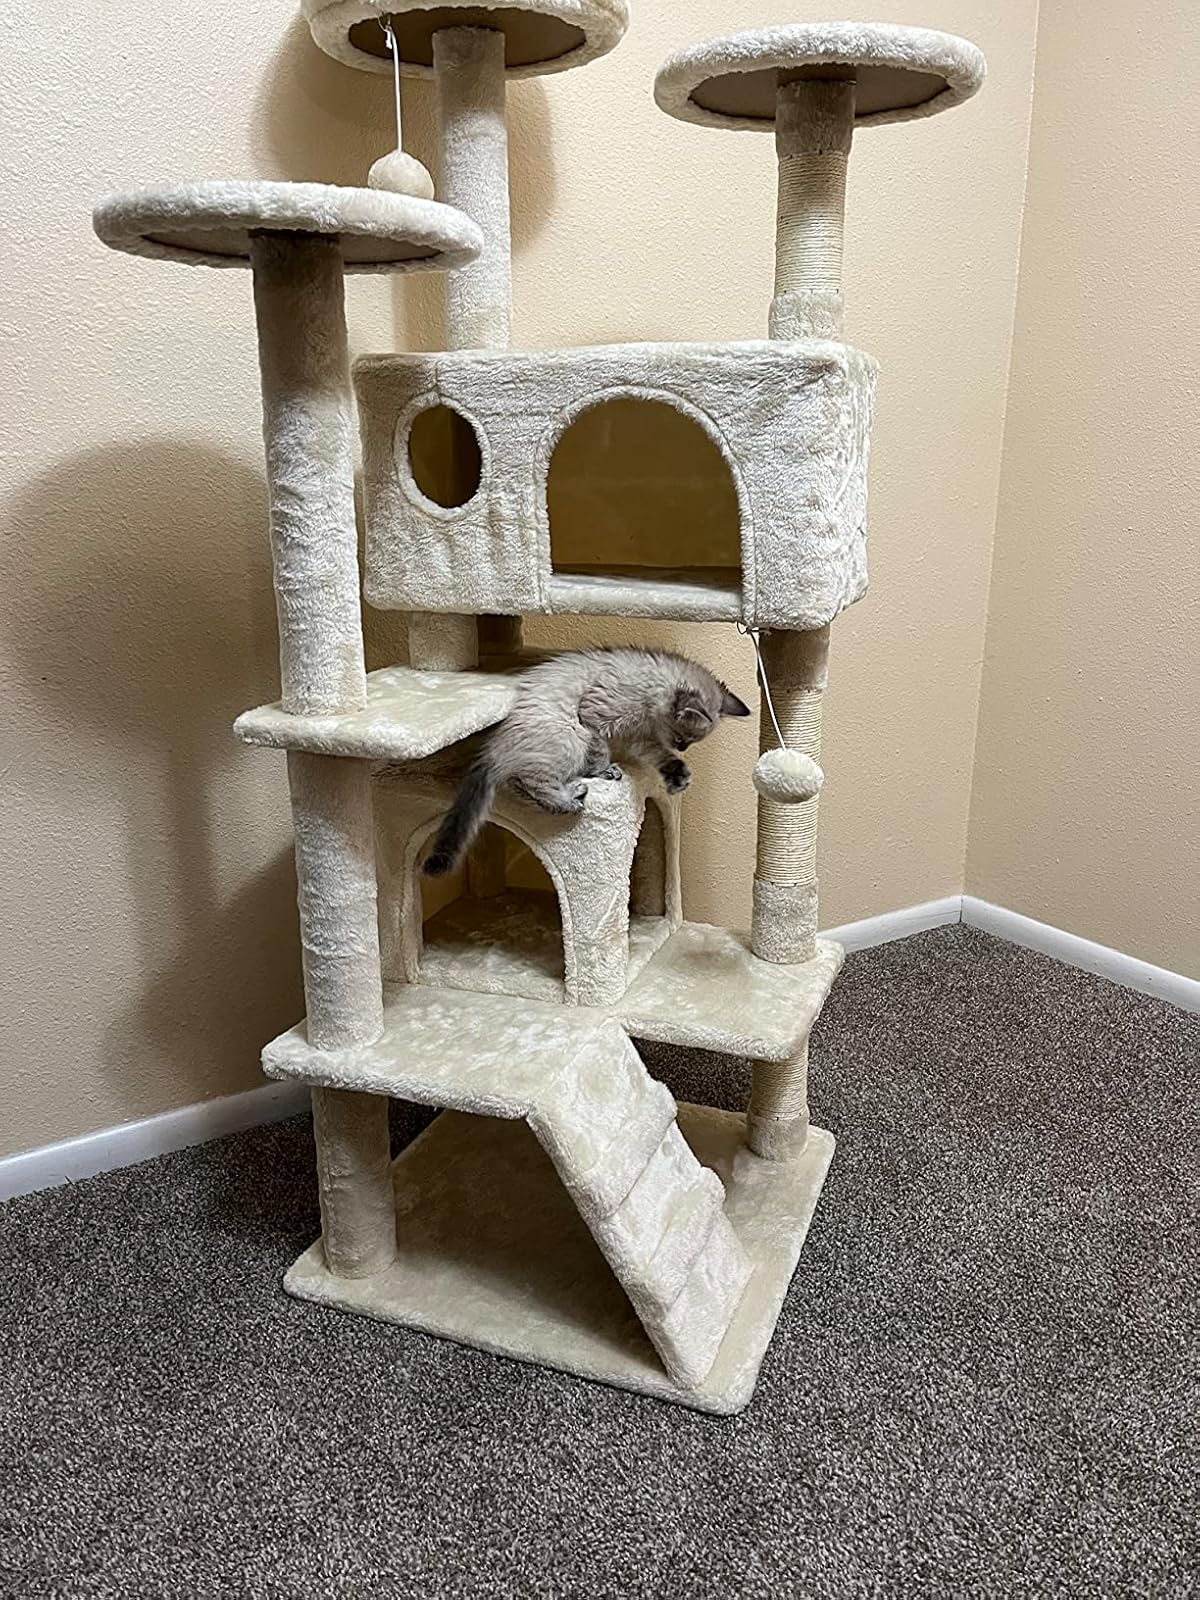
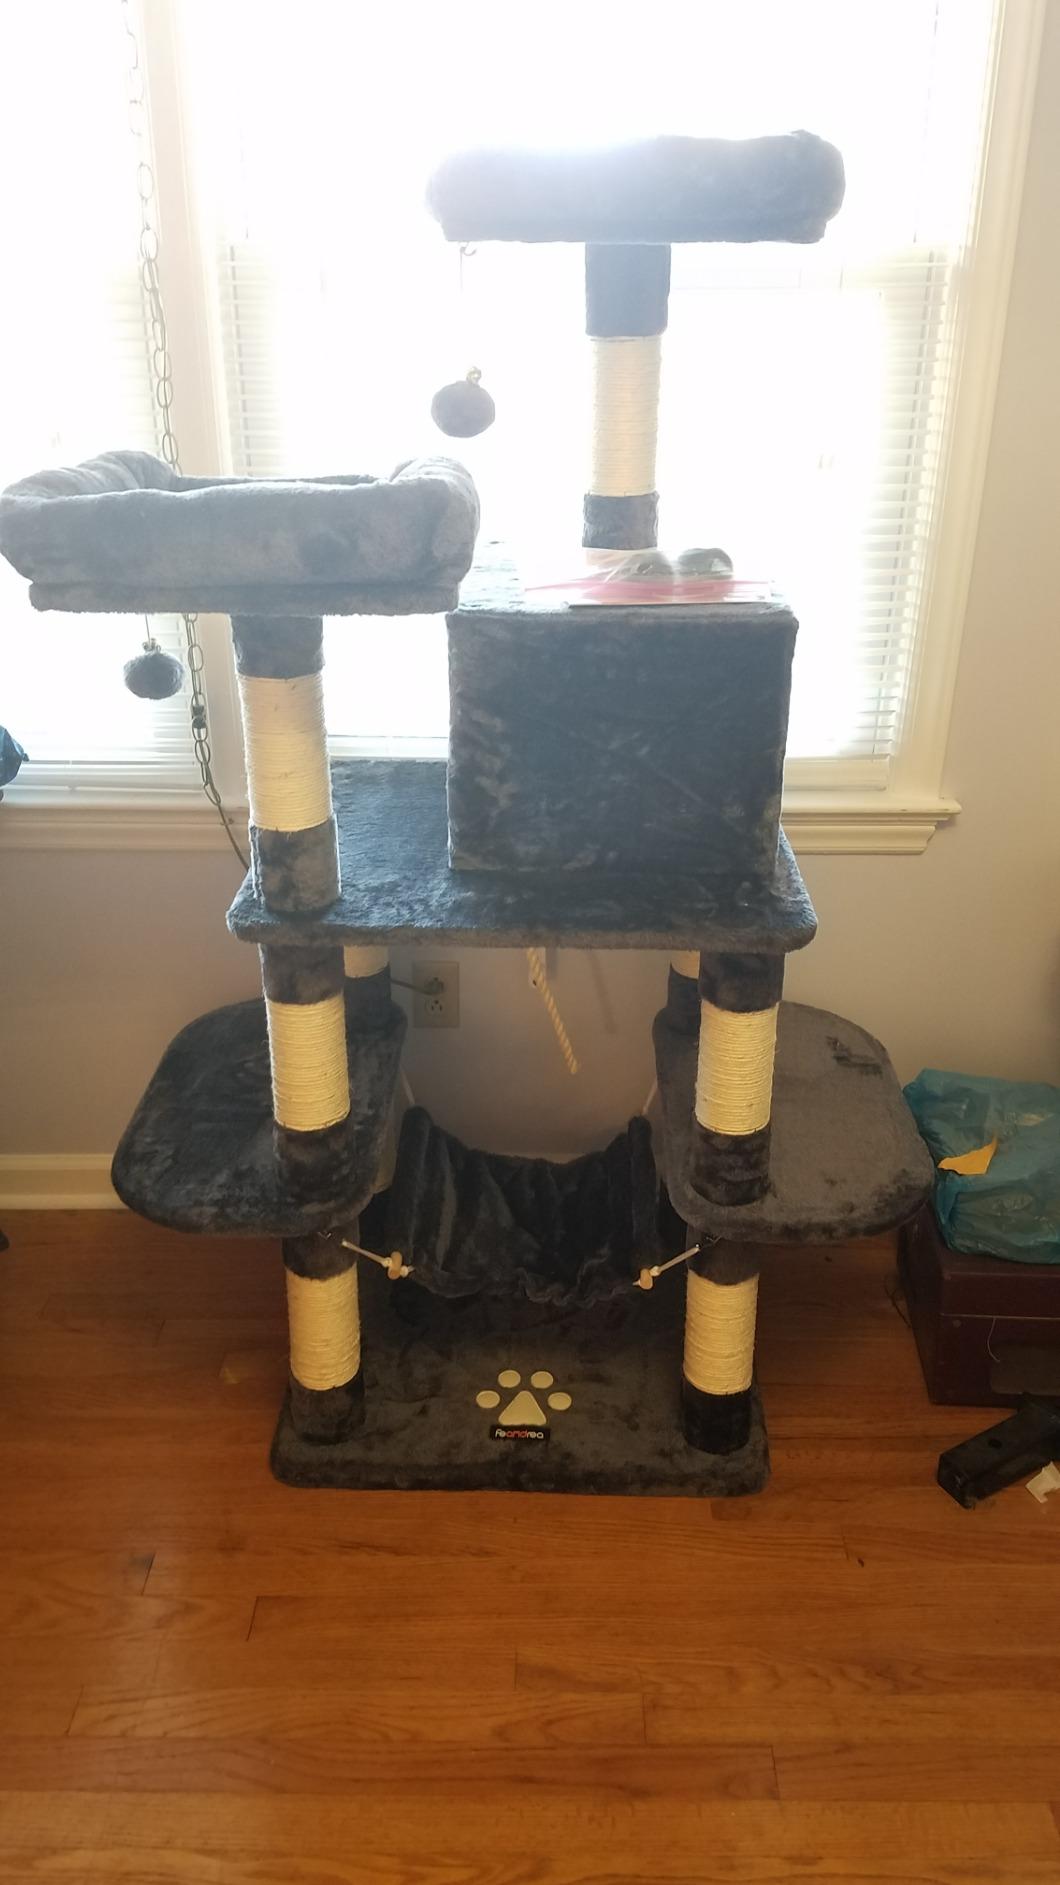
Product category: items_cat tree
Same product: no